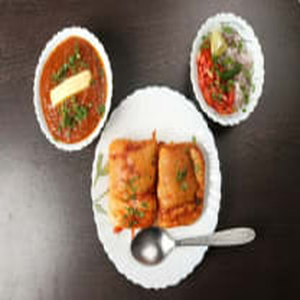
Dish: pavbhaji